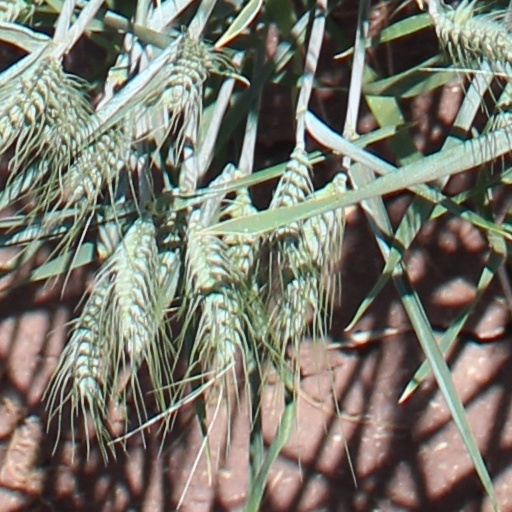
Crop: wheat